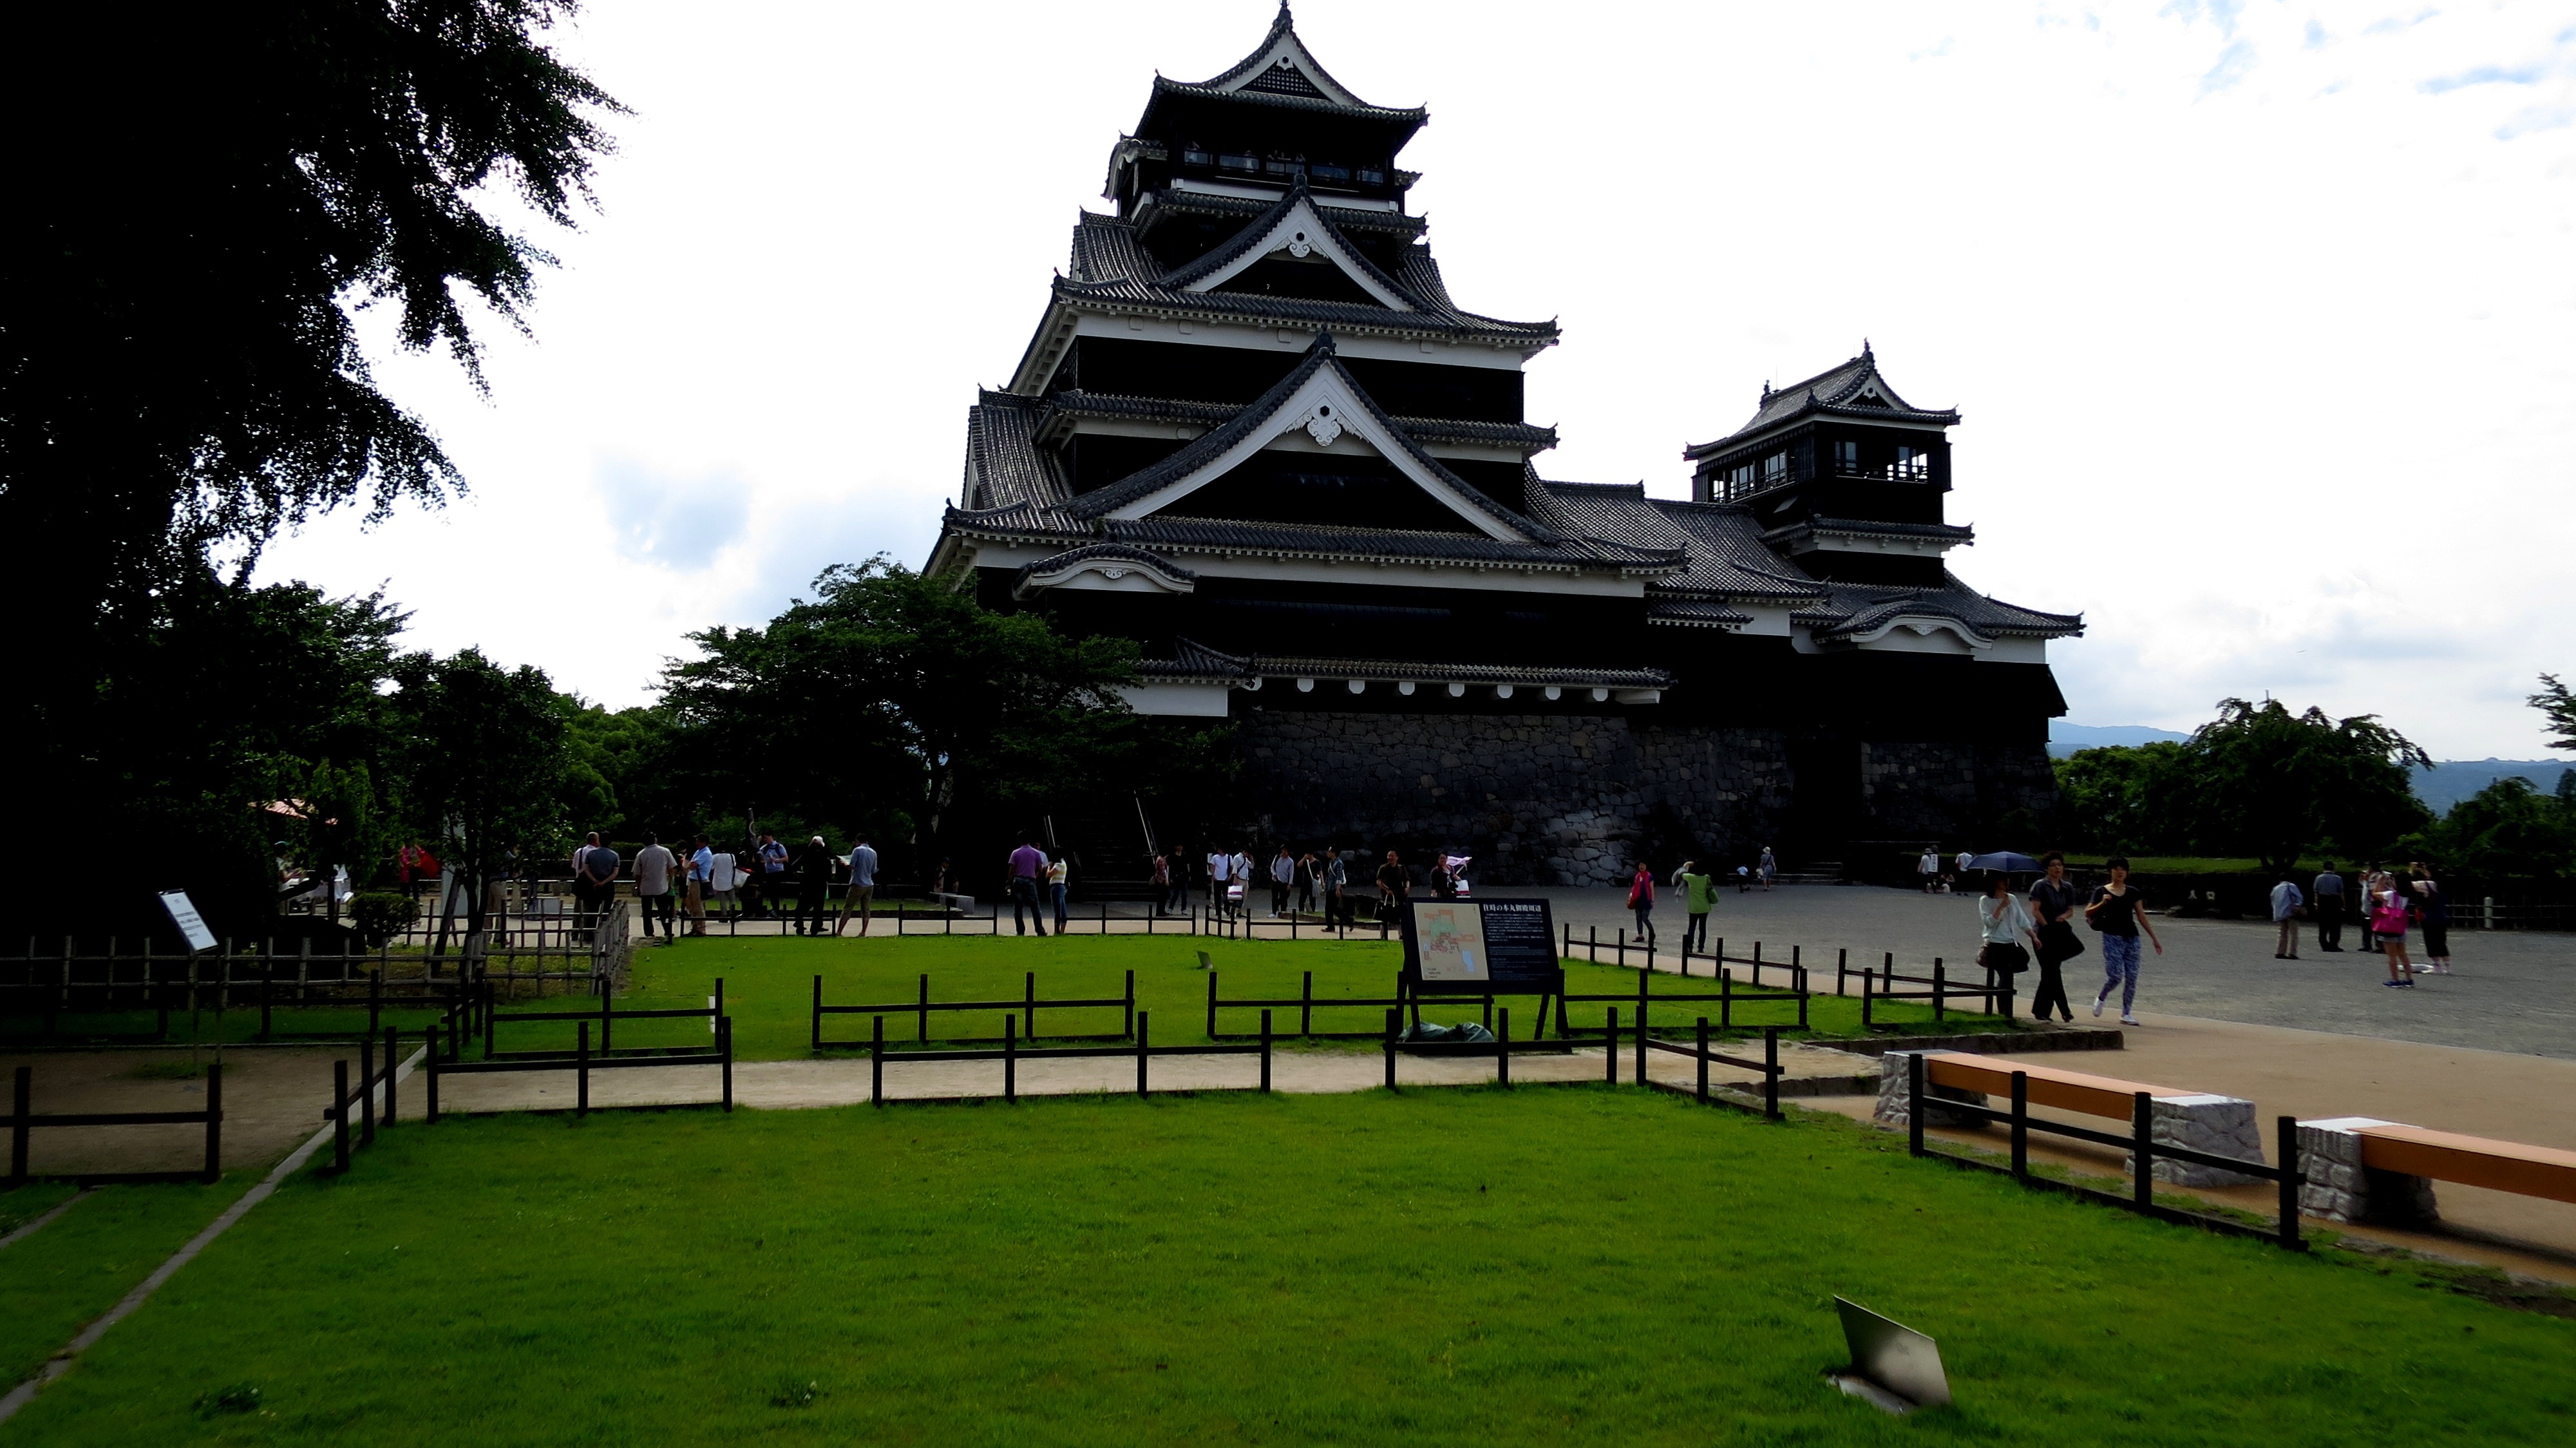
architecture, building, palace, old, asian, tower, castle, landmark, tourism, japan, place of worship, temple, history, historical, pagoda, nippon